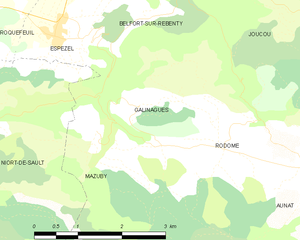
Carte des communes françaises: Galinagues